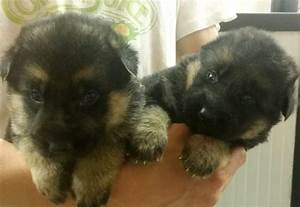
Label: cane